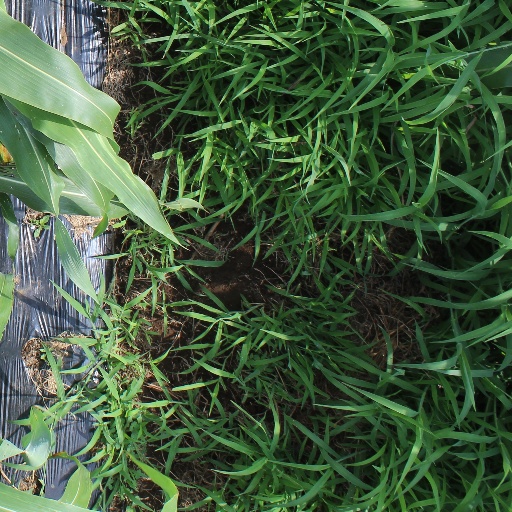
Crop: sorghum